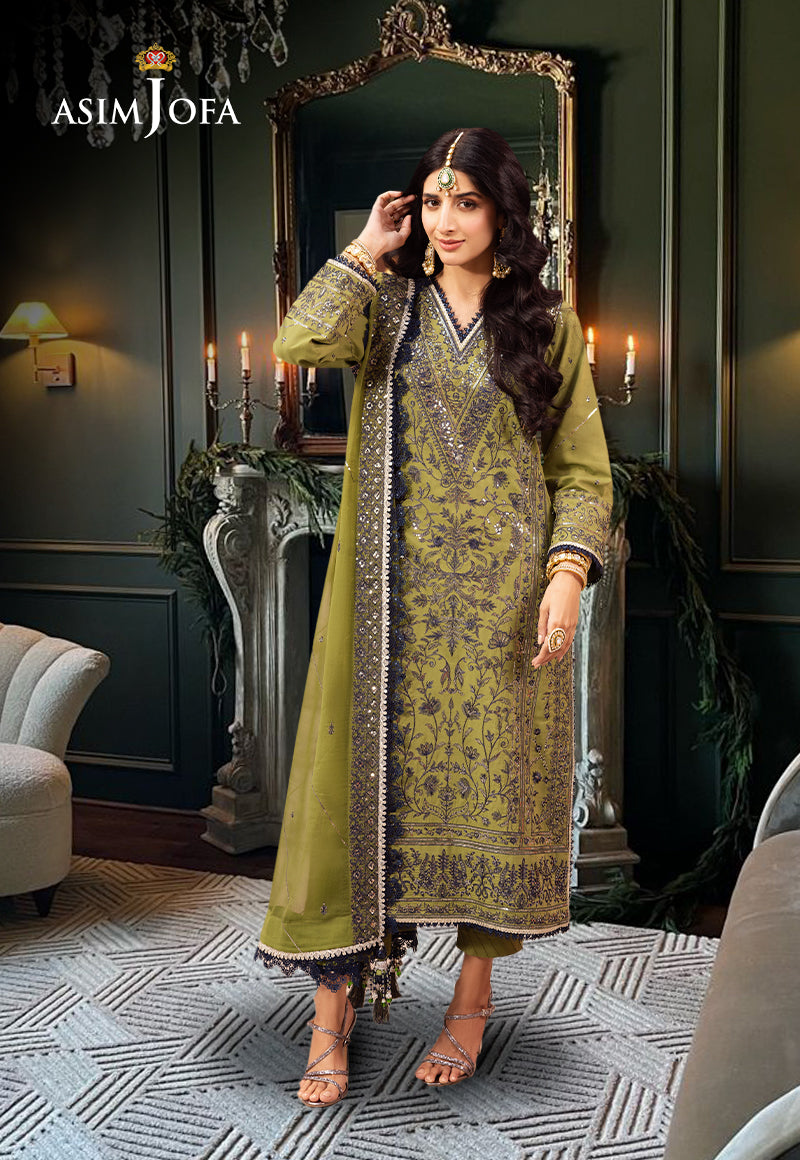
green pakistani embroidered suit